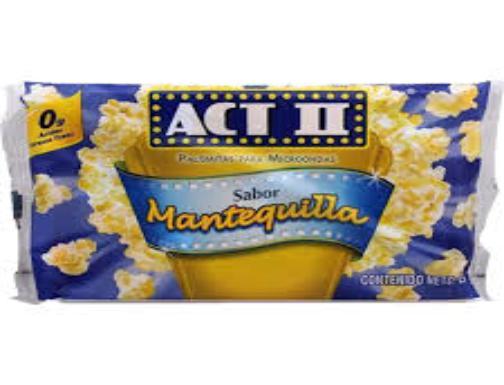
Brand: Act II
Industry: Food